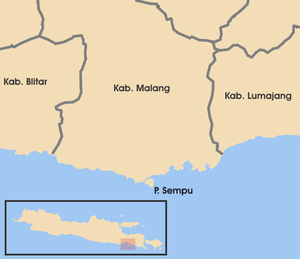
Sempu est une île située à 800 mètres de la côte sud de la province indonésienne de Java oriental, à environ 70 km au sud de la ville de Malang. L'île fait 3,9 km de long sur 3,6 km de large. Sa topographie consiste en grande partie en collines dont l'altitude va de 50 à 100 mètres au-dessus du niveau de la mer. Son littoral est essentiellement constitué de falaises calcaires caractéristiques de la façade de l'île de Java sur l'océan Indien.